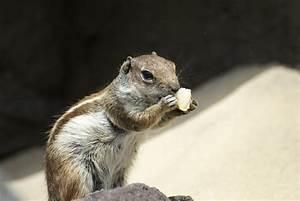
squirrel